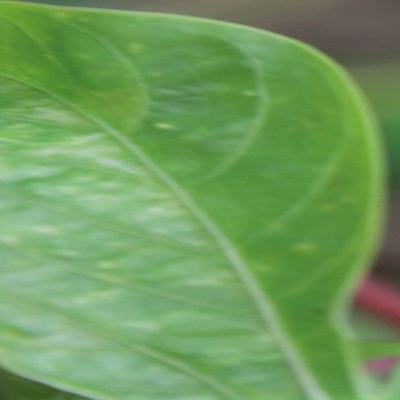
Crop: Cassava
Condition: mosaic